Answer in natural language. Considering the relative positions, where is brown burgundy leather sofa with respect to white rectangular dining table? Choose between the following options: right or left
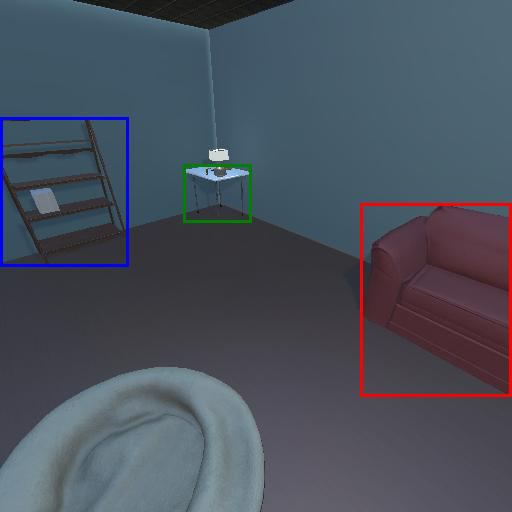
<answer>right</answer>